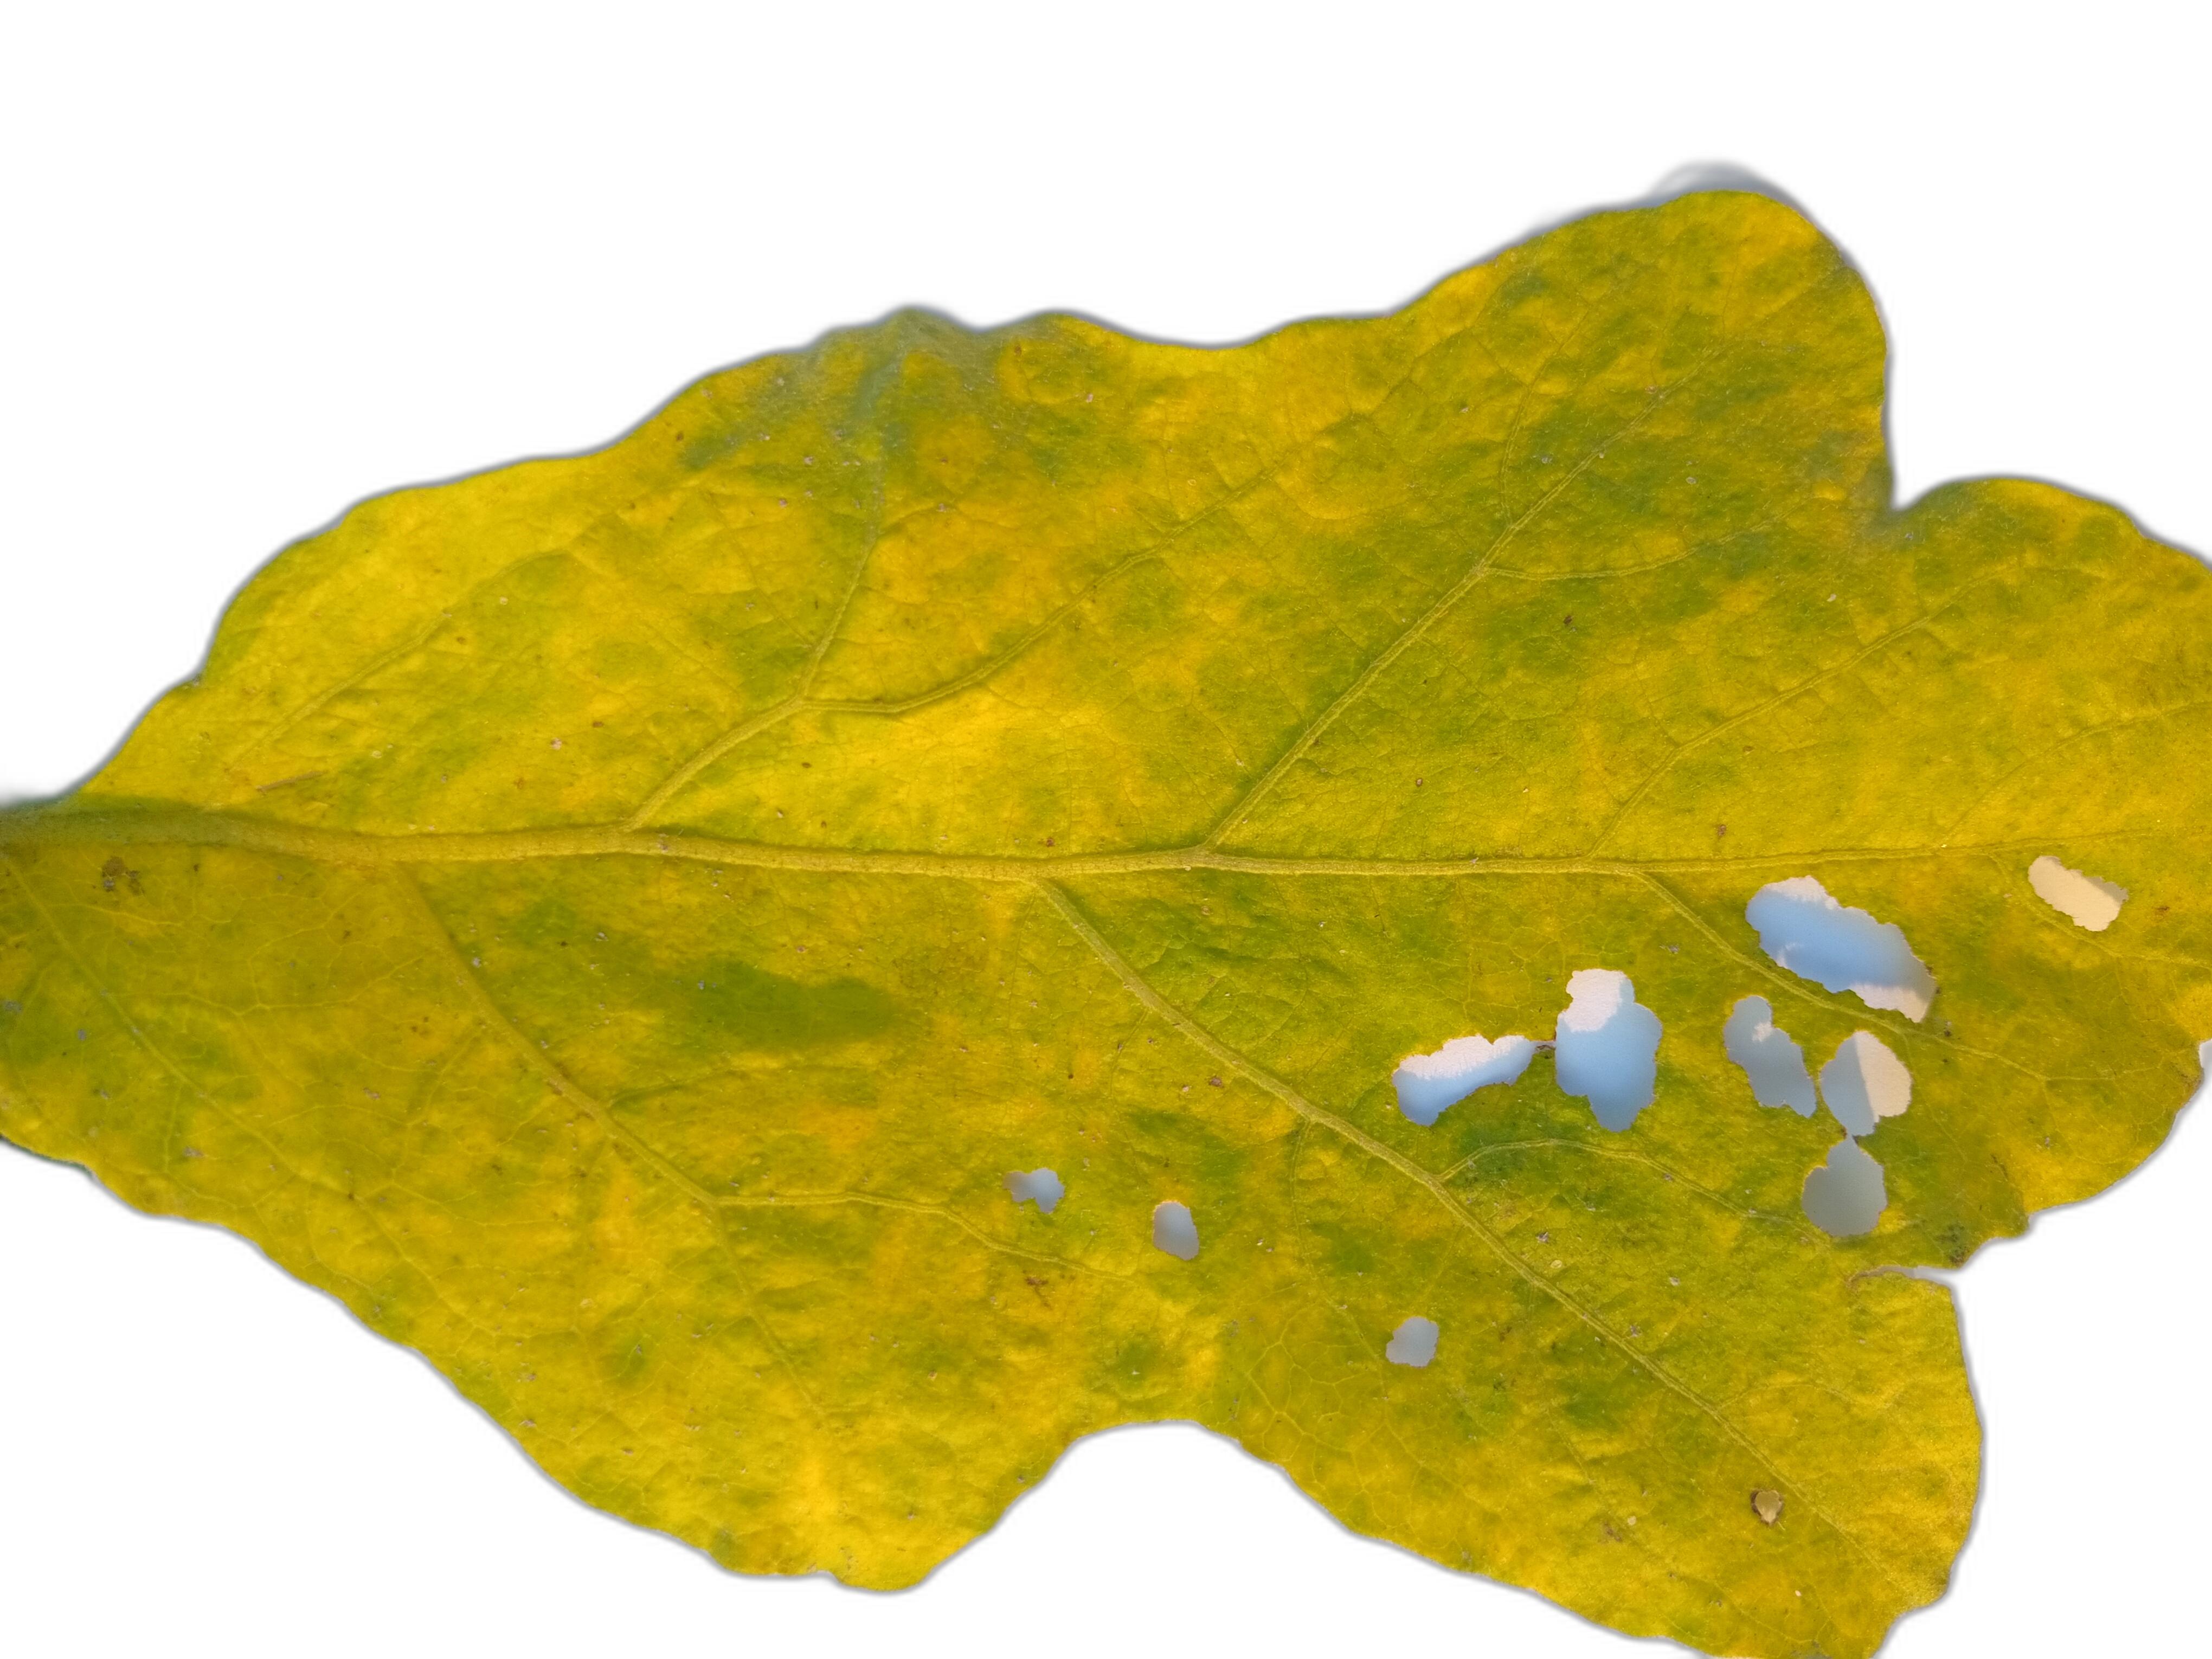
Label: Insect Pest Disease